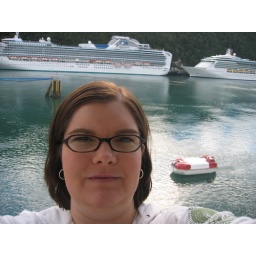
Me in Skagway on my parents balcony with a fire drill from another ship taking place behind me